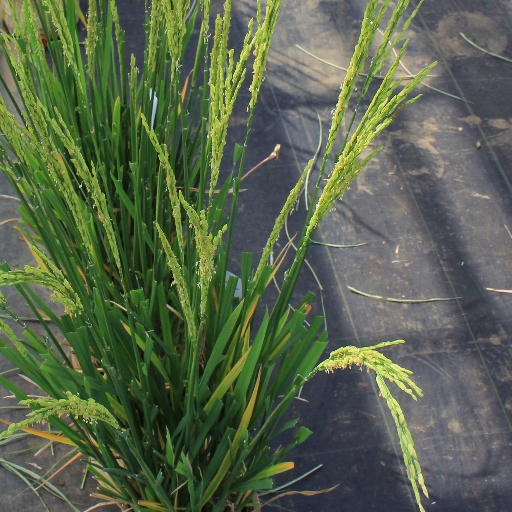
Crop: rice